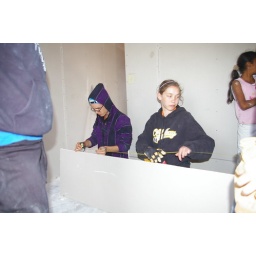
Site 14 outside Tecate Mexico building a house by the TKA students.